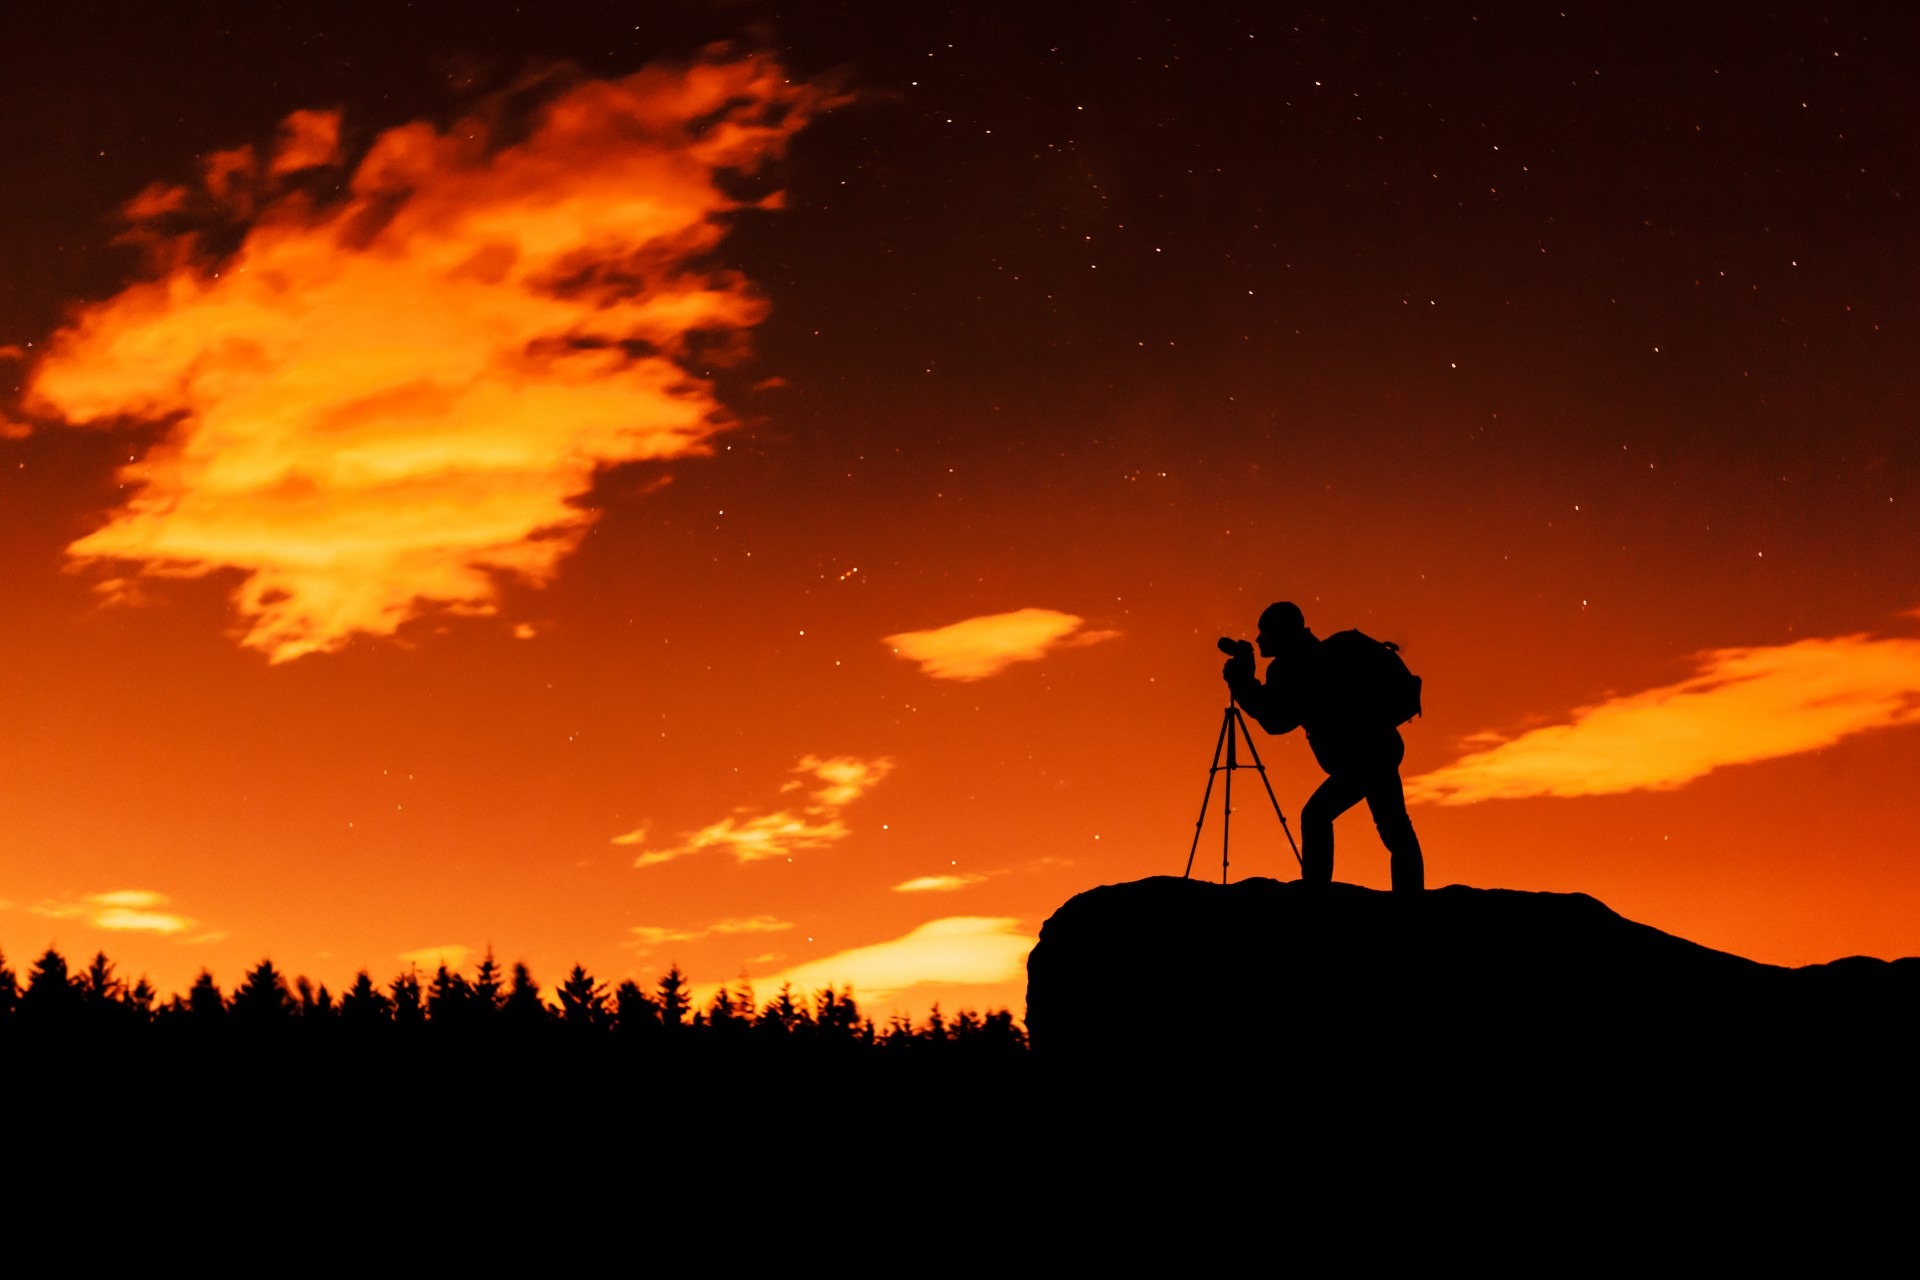
landscape, nature, silhouette, person, cloud, people, sky, sunrise, sunset, night, camera, photography, photographer, dawn, dusk, evening, orange, black, tripod, afterglow, geological phenomenon